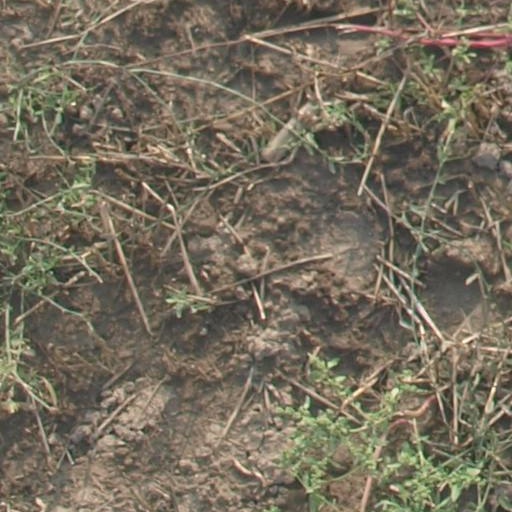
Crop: maize; corn